Notodden Church

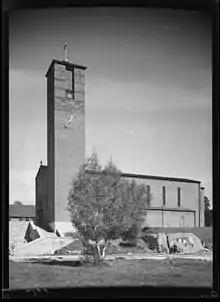
Side view of the church

In 1913, the village of Notodden was designated as a kjøpstad (town) and it was separated from Heddal Municipality to become a municipality of its own. In 1914, the new town of Notodden became its own parish, although it did not have its own church at that time. The town got its own cemetery at the end of 1915, and the planning for a new church went on for a number of years with some setbacks. Land was finally purchased for the church in 1928, and in 1932 an architectural competition was held with 95 submitted proposals. It was won by Dagfinn Morseth and Mads Wiel Gedde, but it took a few years before the project was carried out. The local factory financed the new church building, and there is also a statue of the factory's director, Ole Halvor Holta, in the church park. Notodden Church was built in 1937–1938 with Fredrik Selmer as the lead builder. The new church was consecrated on 20 February 1938. The church has a basilica design with a nearly free-standing bell tower. There is a sacristy on the north side of the choir.